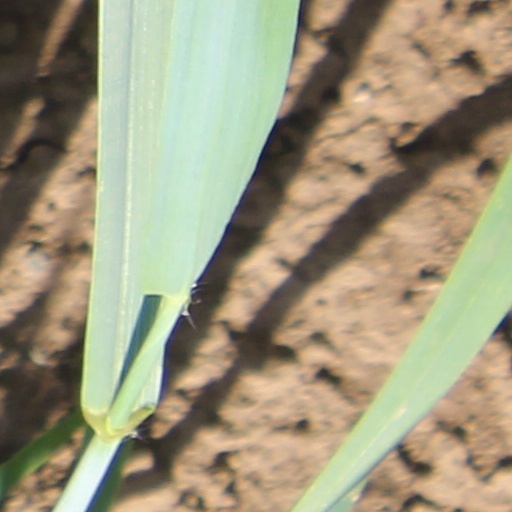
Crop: wheat